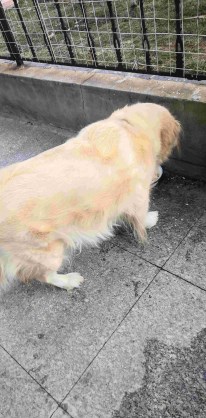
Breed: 5355-n000126-golden_retriever